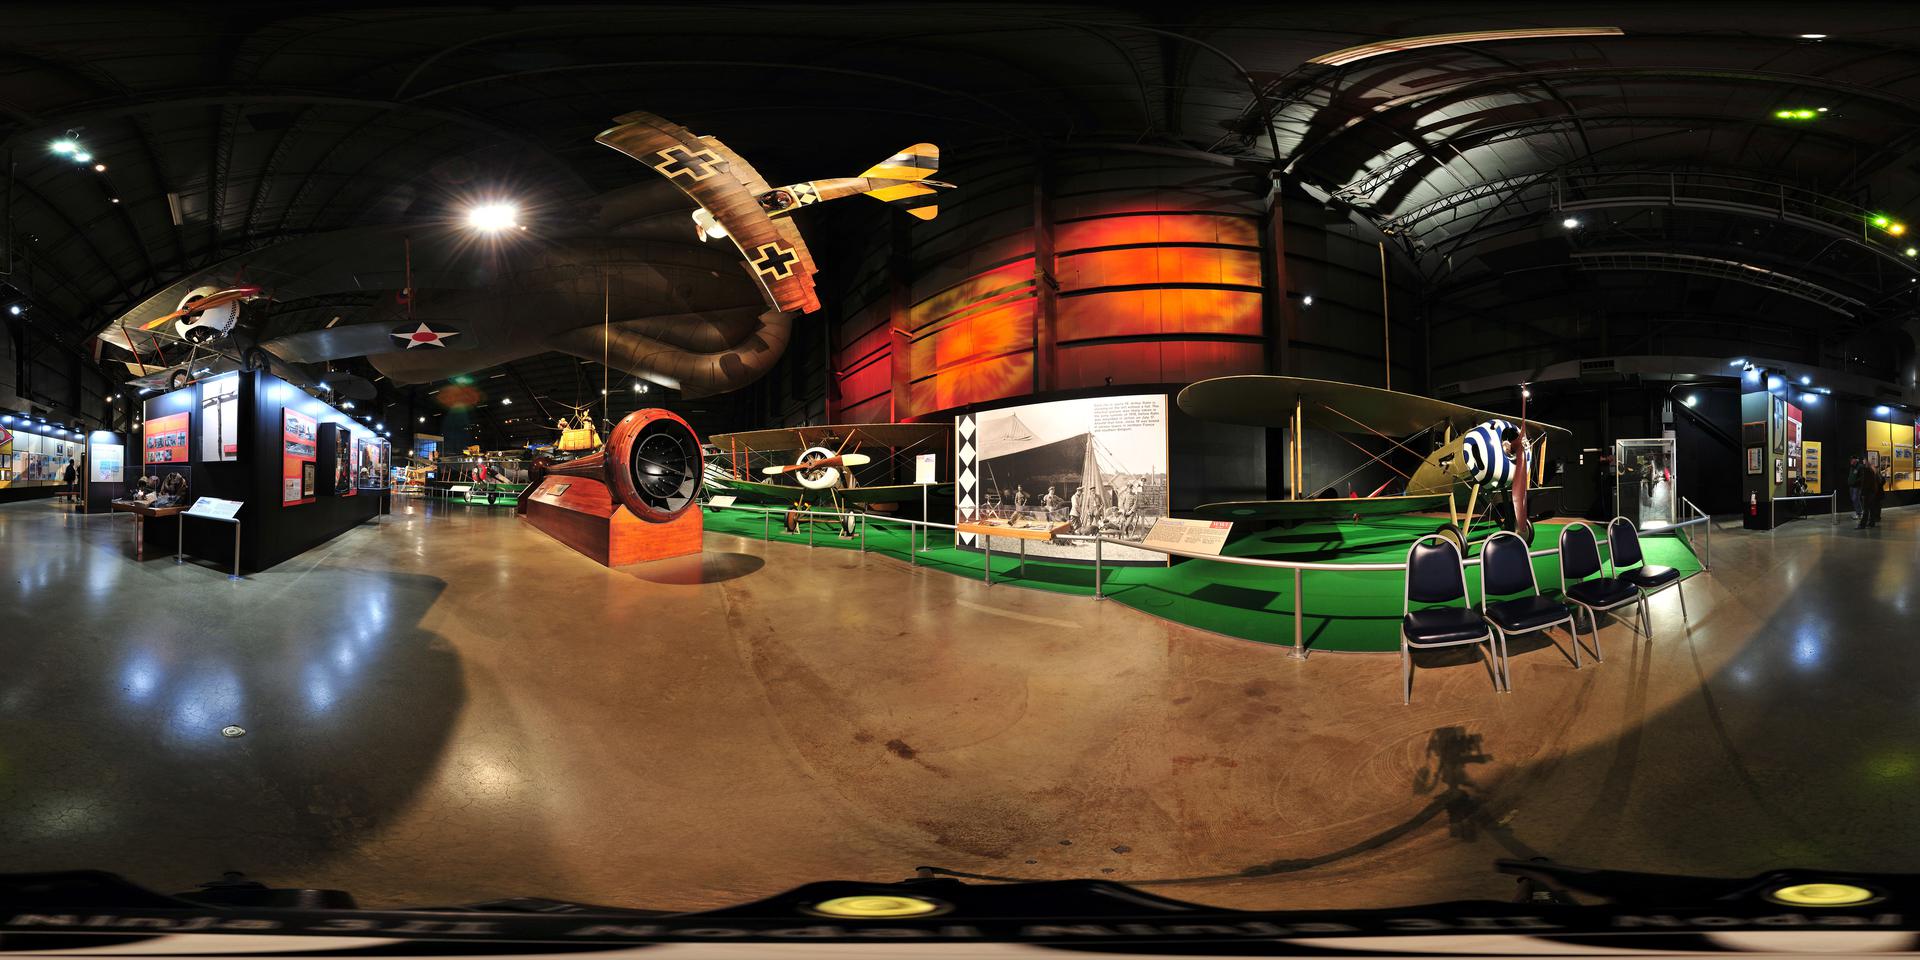
Referred object: the row of four black chairs near the exhibit

Referred object: the red radial engine display on a wooden stand